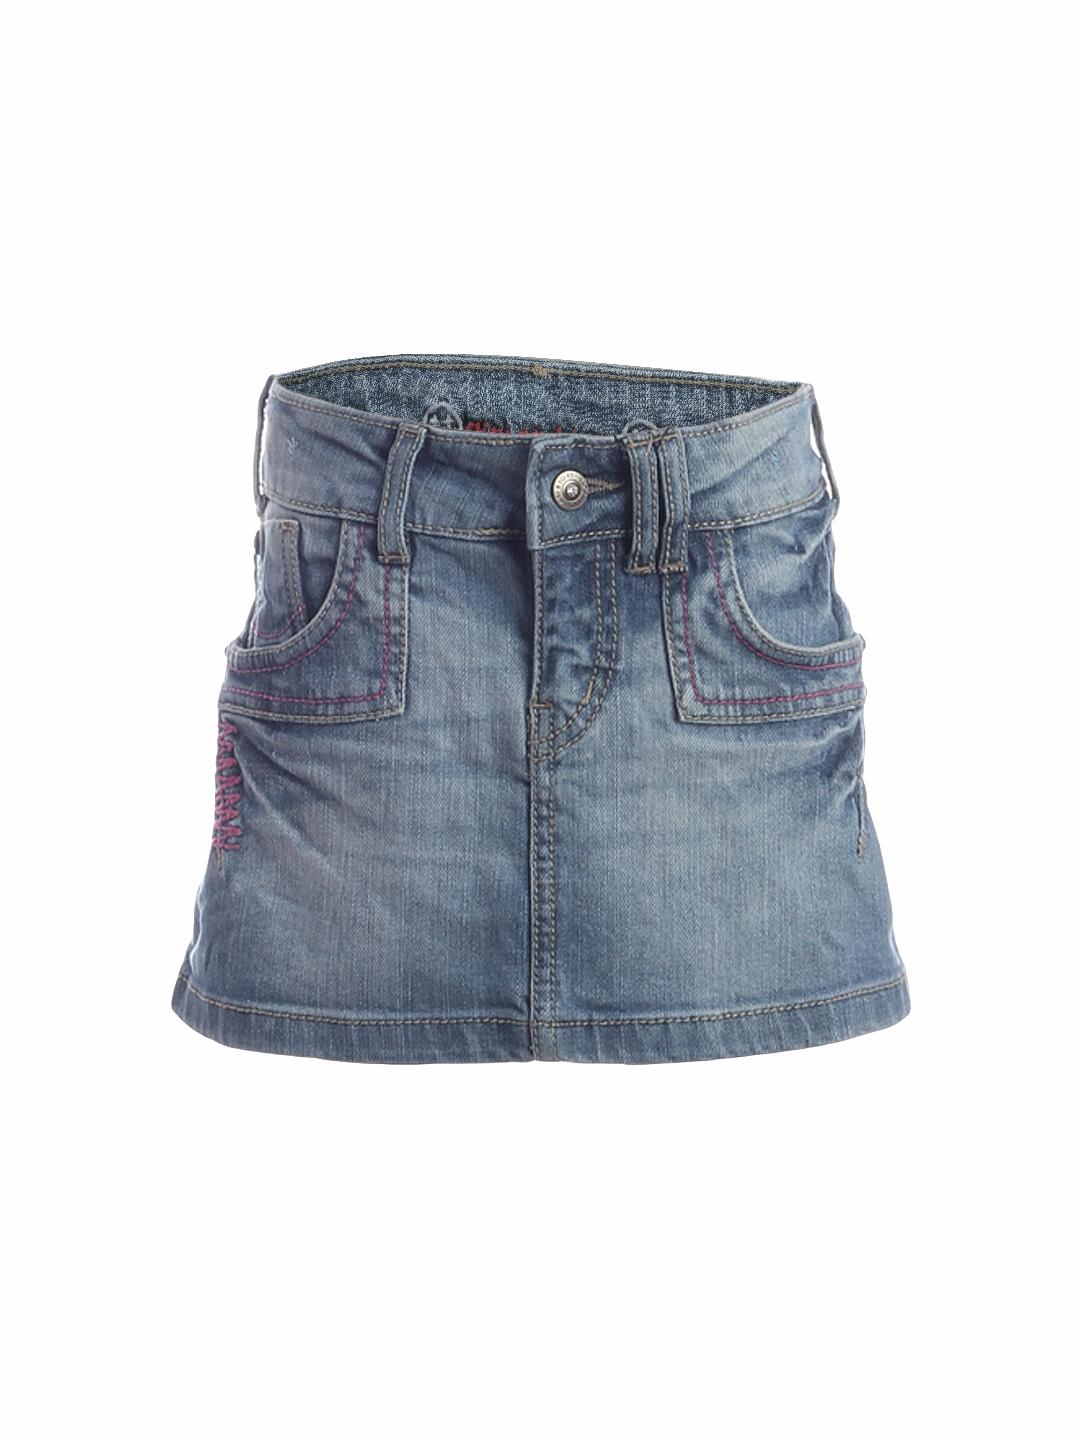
Gini and Jony Girls Washed Blue Skirt
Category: Apparel / Bottomwear / Skirts
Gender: Girls
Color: Blue
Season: Summer 2012
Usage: Casual